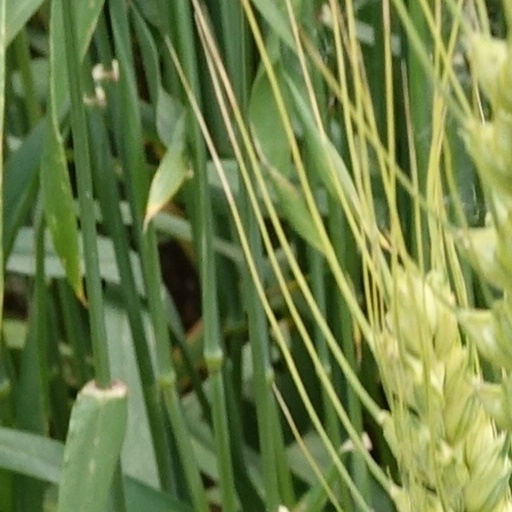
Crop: wheat